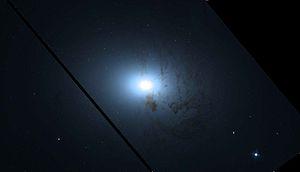
Les galaxies de Seyfert sont des galaxies spirales caractérisées par un noyau extrêmement brillant et compact. D'une brillance de surface très élevée, leur noyau représente l'une des plus grandes sources de rayonnement électromagnétique connues de l'Univers, possiblement liée au trou noir supermassif en leur centre. Ces galaxies présentent des émissions fortes dans les domaines radio, ultraviolet, infrarouge et rayons X du spectre électromagnétique. Elles représenteraient plus de 5 % de l'ensemble des galaxies de l'univers observable.